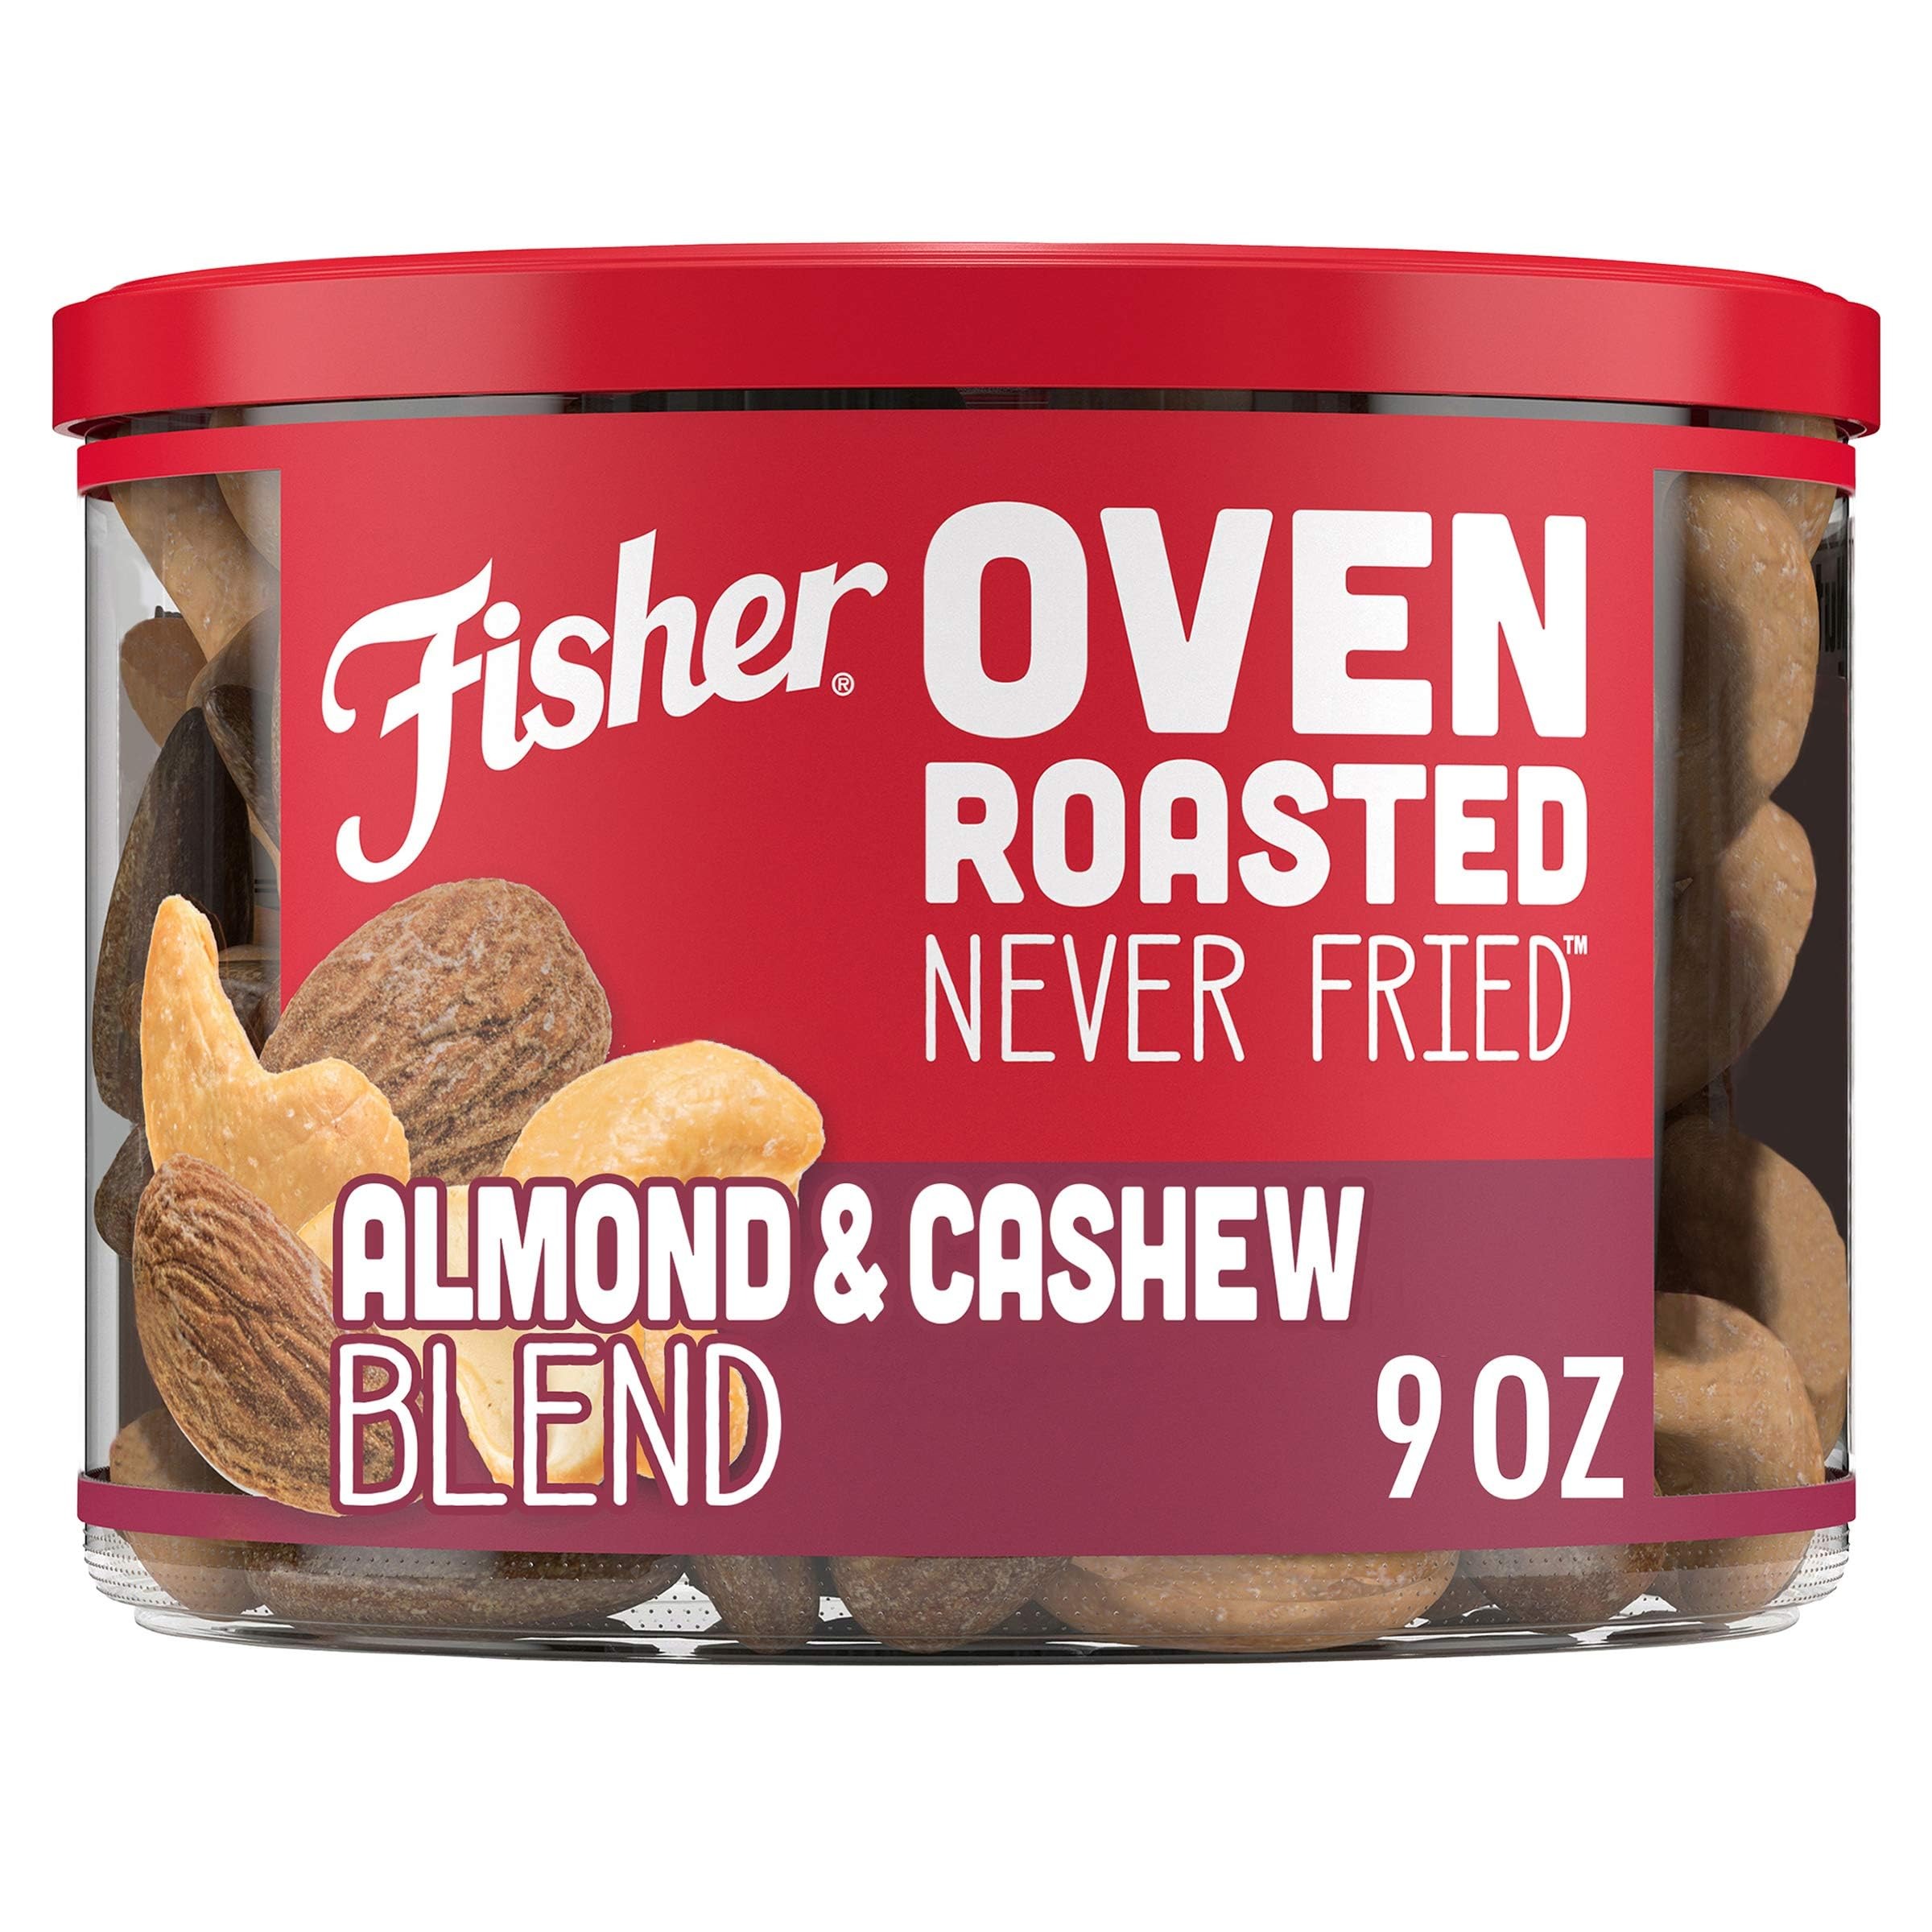
Item Name: Fisher Snack Oven Roasted Never Fried, 9 Ounces, Made with Sea Salt, Almond & Cashew Blend
Bullet Point 1: Allergen information: tree_nuts
Bullet Point 2: Country: India
Bullet Point 3: Specialty: Kosher
Value: 9.0
Unit: Ounces

Price: 8.99